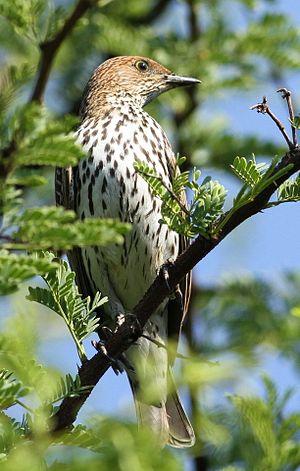
L'Étourneau améthyste ou Spréo améthyste, est une espèce de passereaux de la famille des Sturnidae.